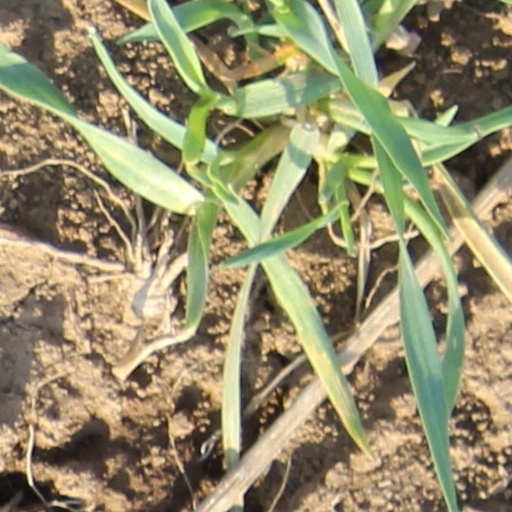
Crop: wheat